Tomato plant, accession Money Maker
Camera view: tilt-top (135 deg); turntable rotation: 120 degrees
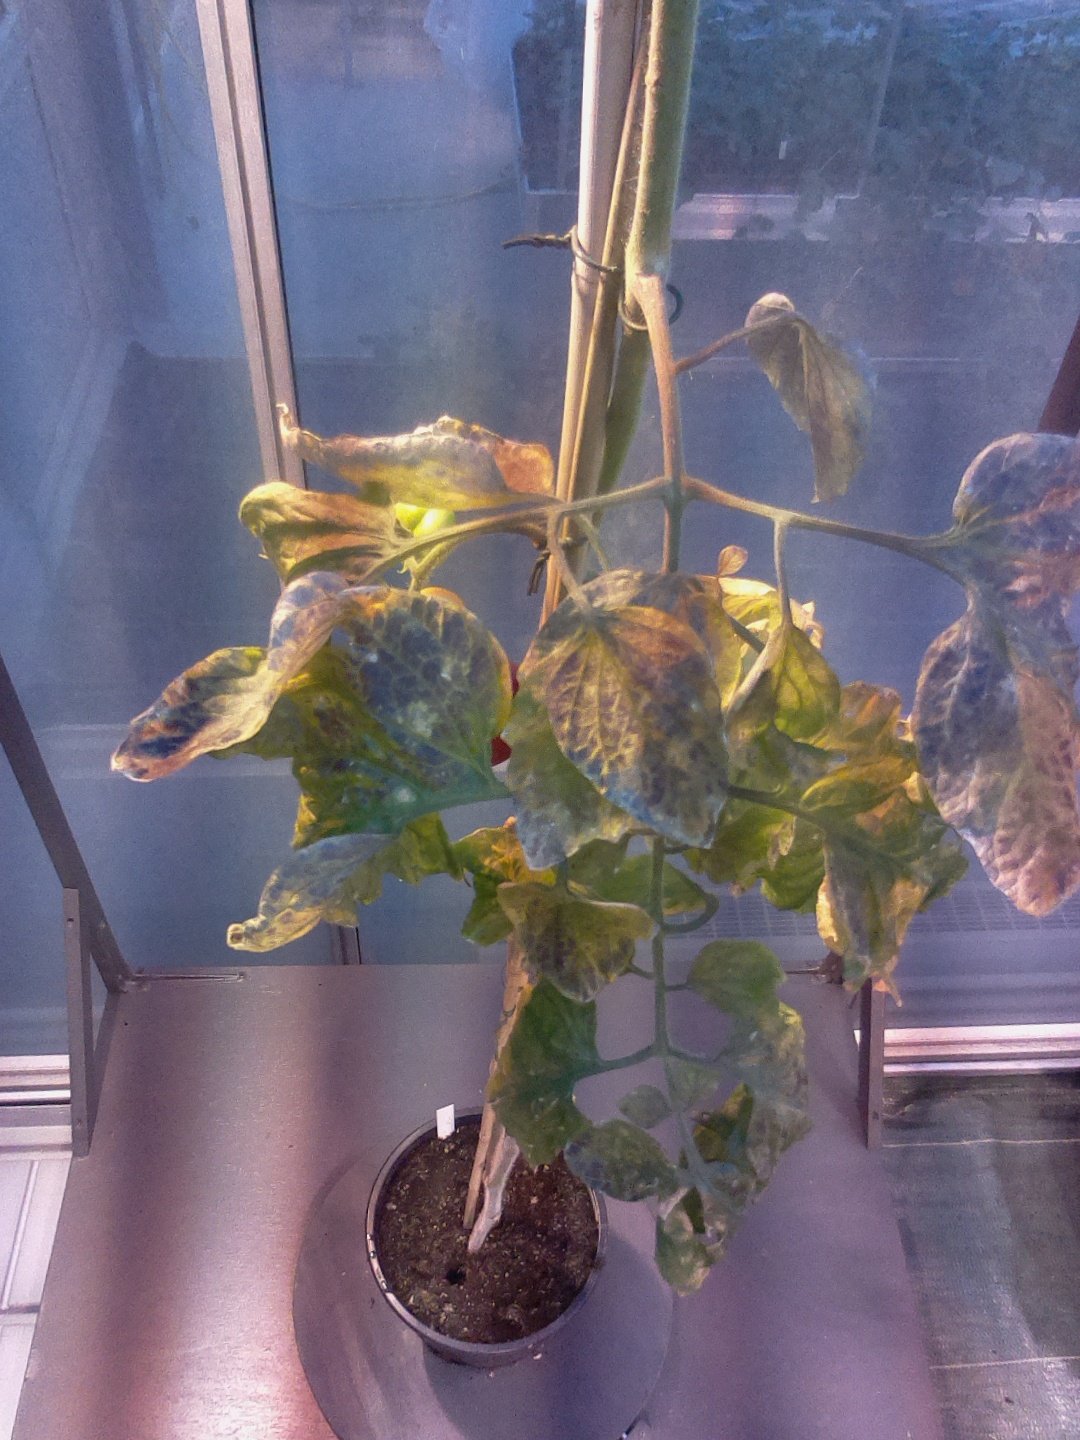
BBCH growth stage 87: 70%-80% of fruits show typical fully ripe color